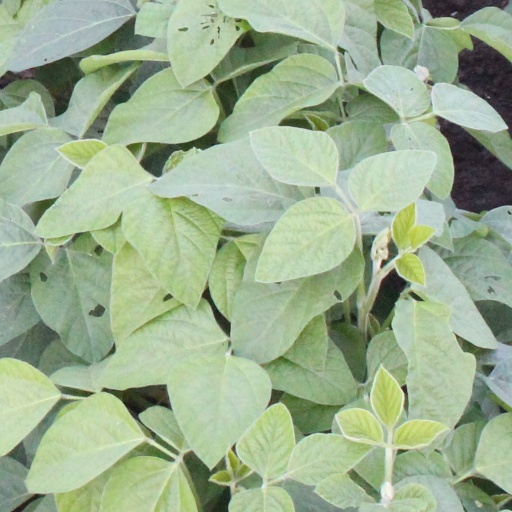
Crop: soybean